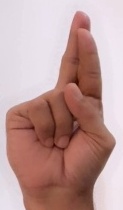
ASL sign: R